Periodontal disease

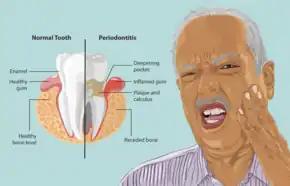
Person with periodontitis

There were several attempts to introduce an agreed-upon classification system for periodontal diseases: in 1989, 1993, 1999, and 2017.